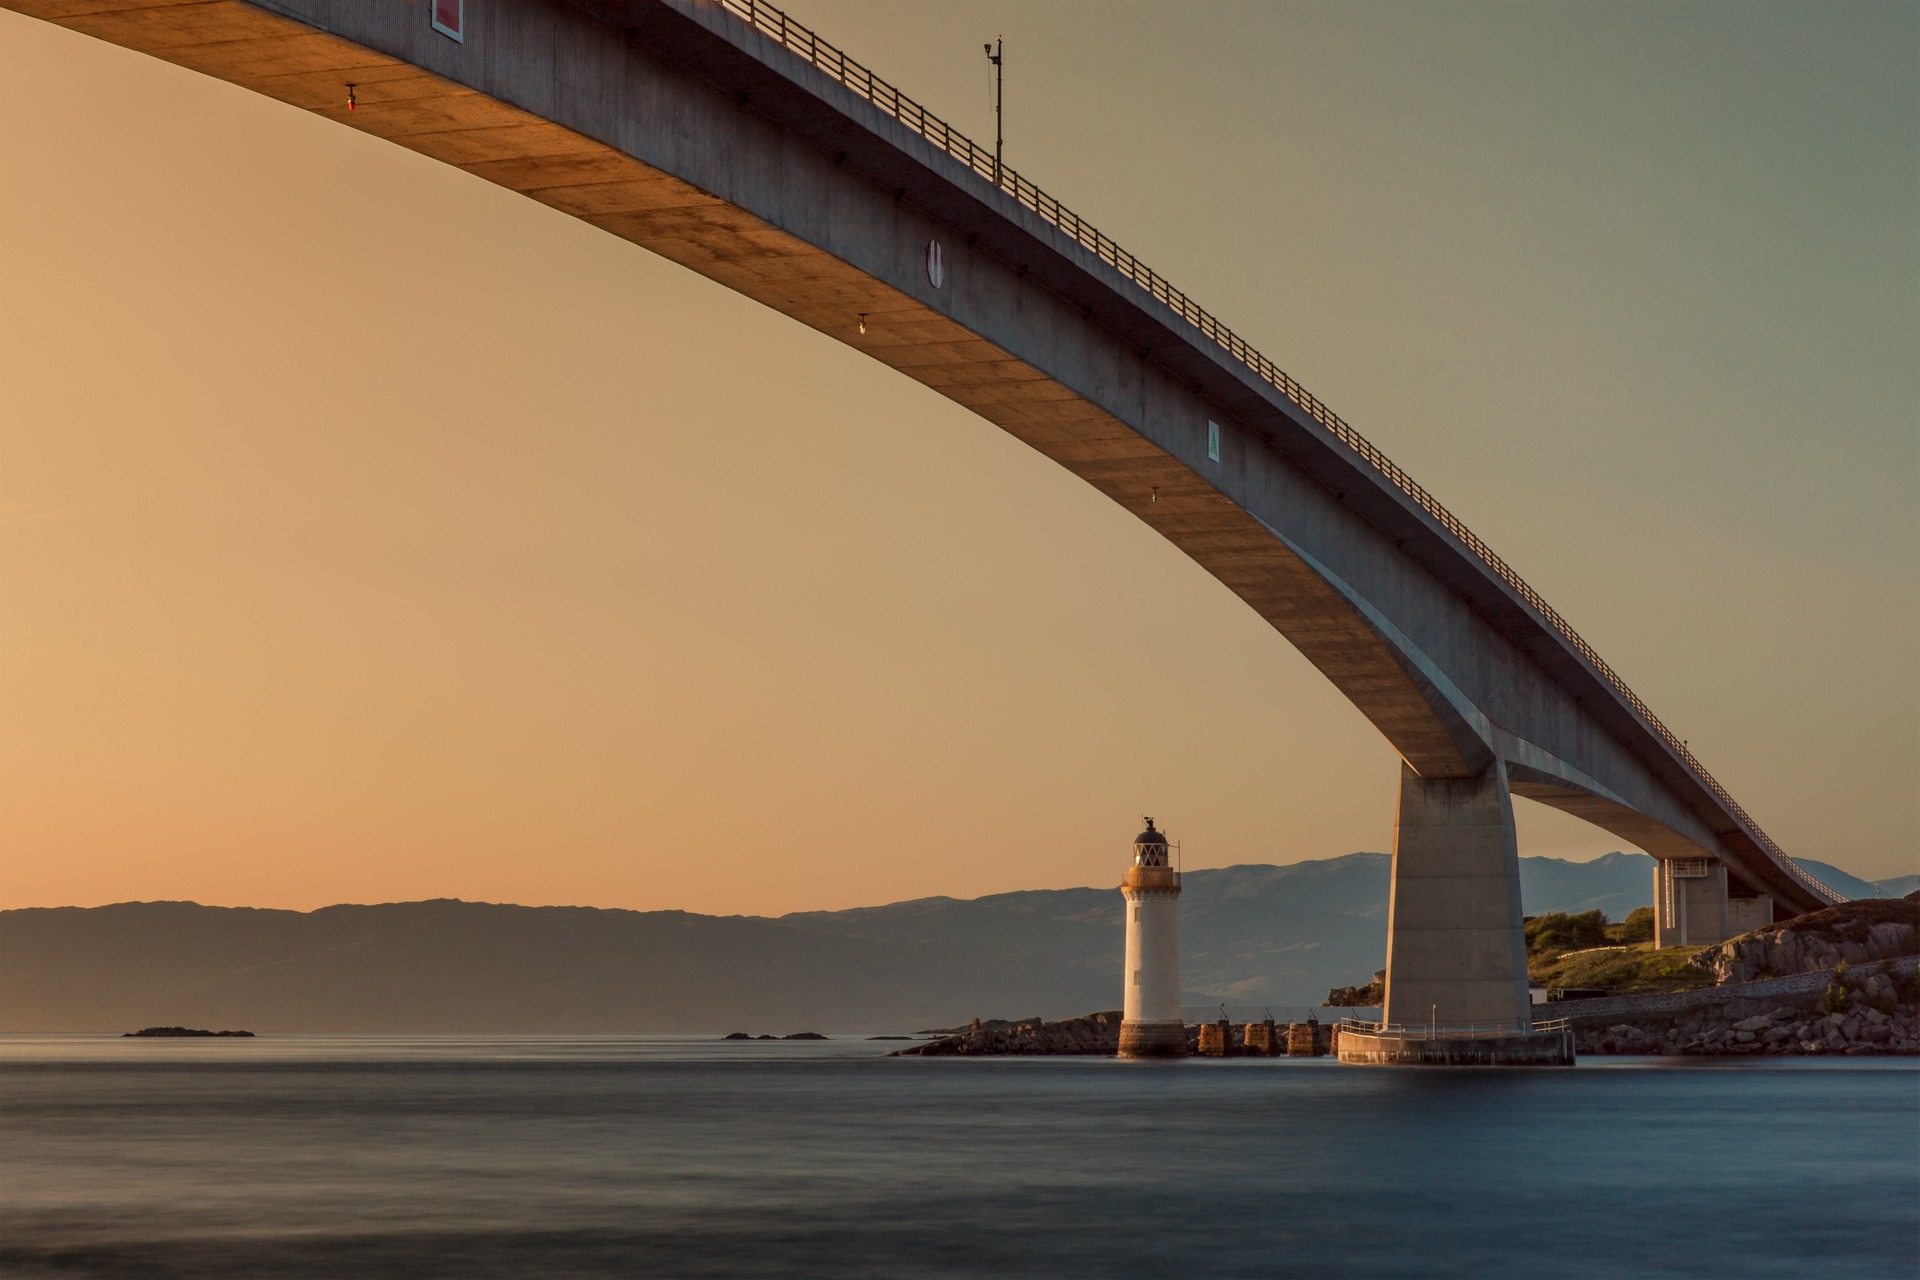
landscape, sea, coast, water, nature, ocean, light, lighthouse, sky, sun, sunset, bridge, lake, dusk, evening, twilight, orange, golden, red, bay, hdr, beautiful, scotland, connection, abendstimmung, atmospheric, setting sun, cable stayed bridge, isle of skye, nonbuilding structure, skye bridge